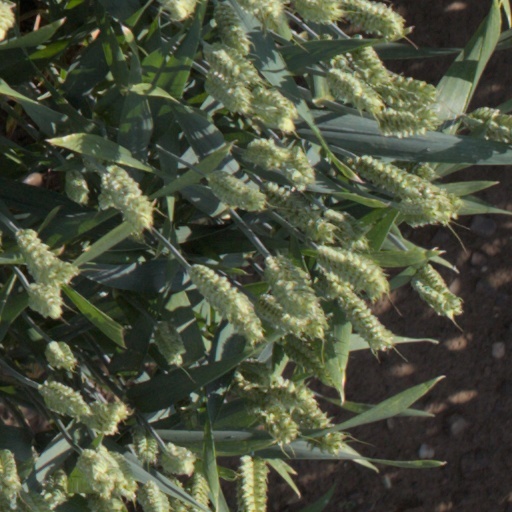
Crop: wheat